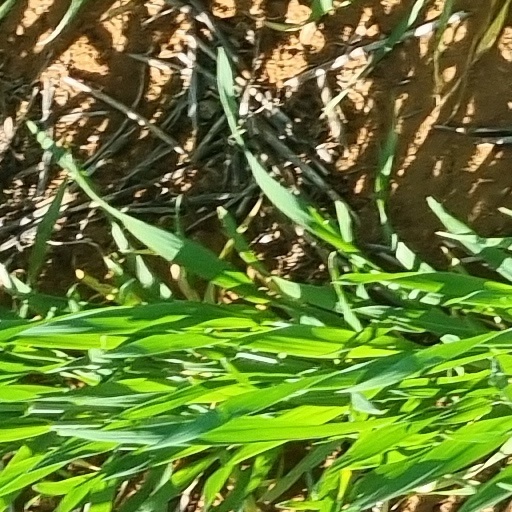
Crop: wheat